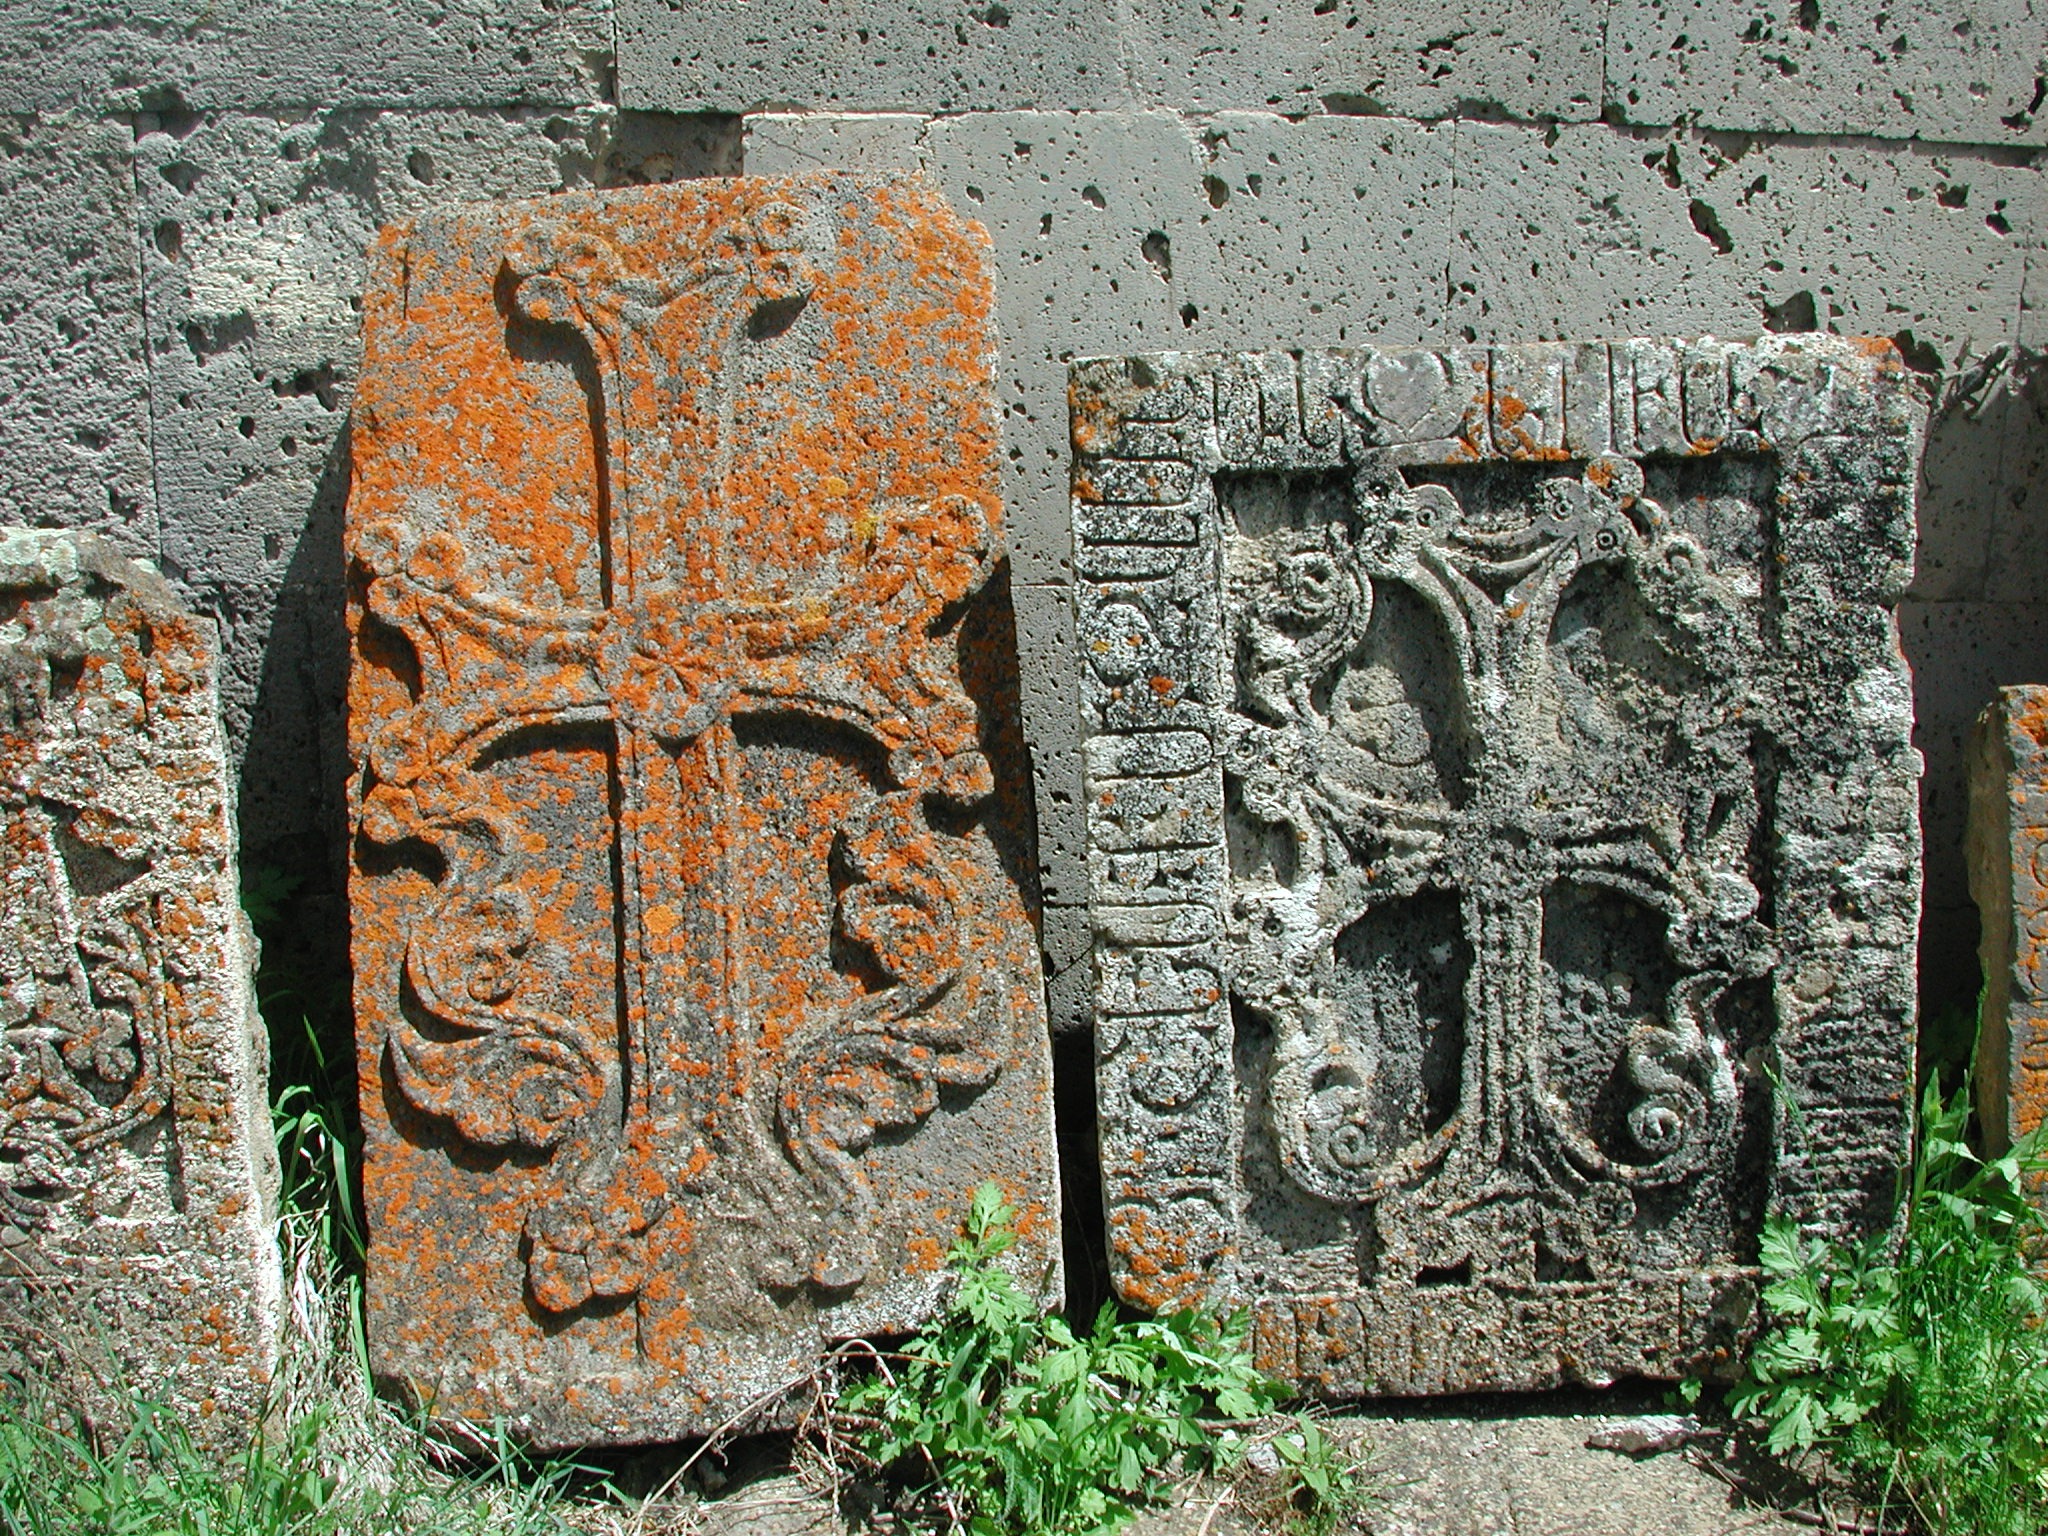
rock, antique, wall, monument, statue, christian, grave, sculpture, religious, art, temple, faith, ruins, history, carving, relief, stele, rock carving, steinmetz, archaeological site, stone carving, ancient history, maya civilization, stone crosses